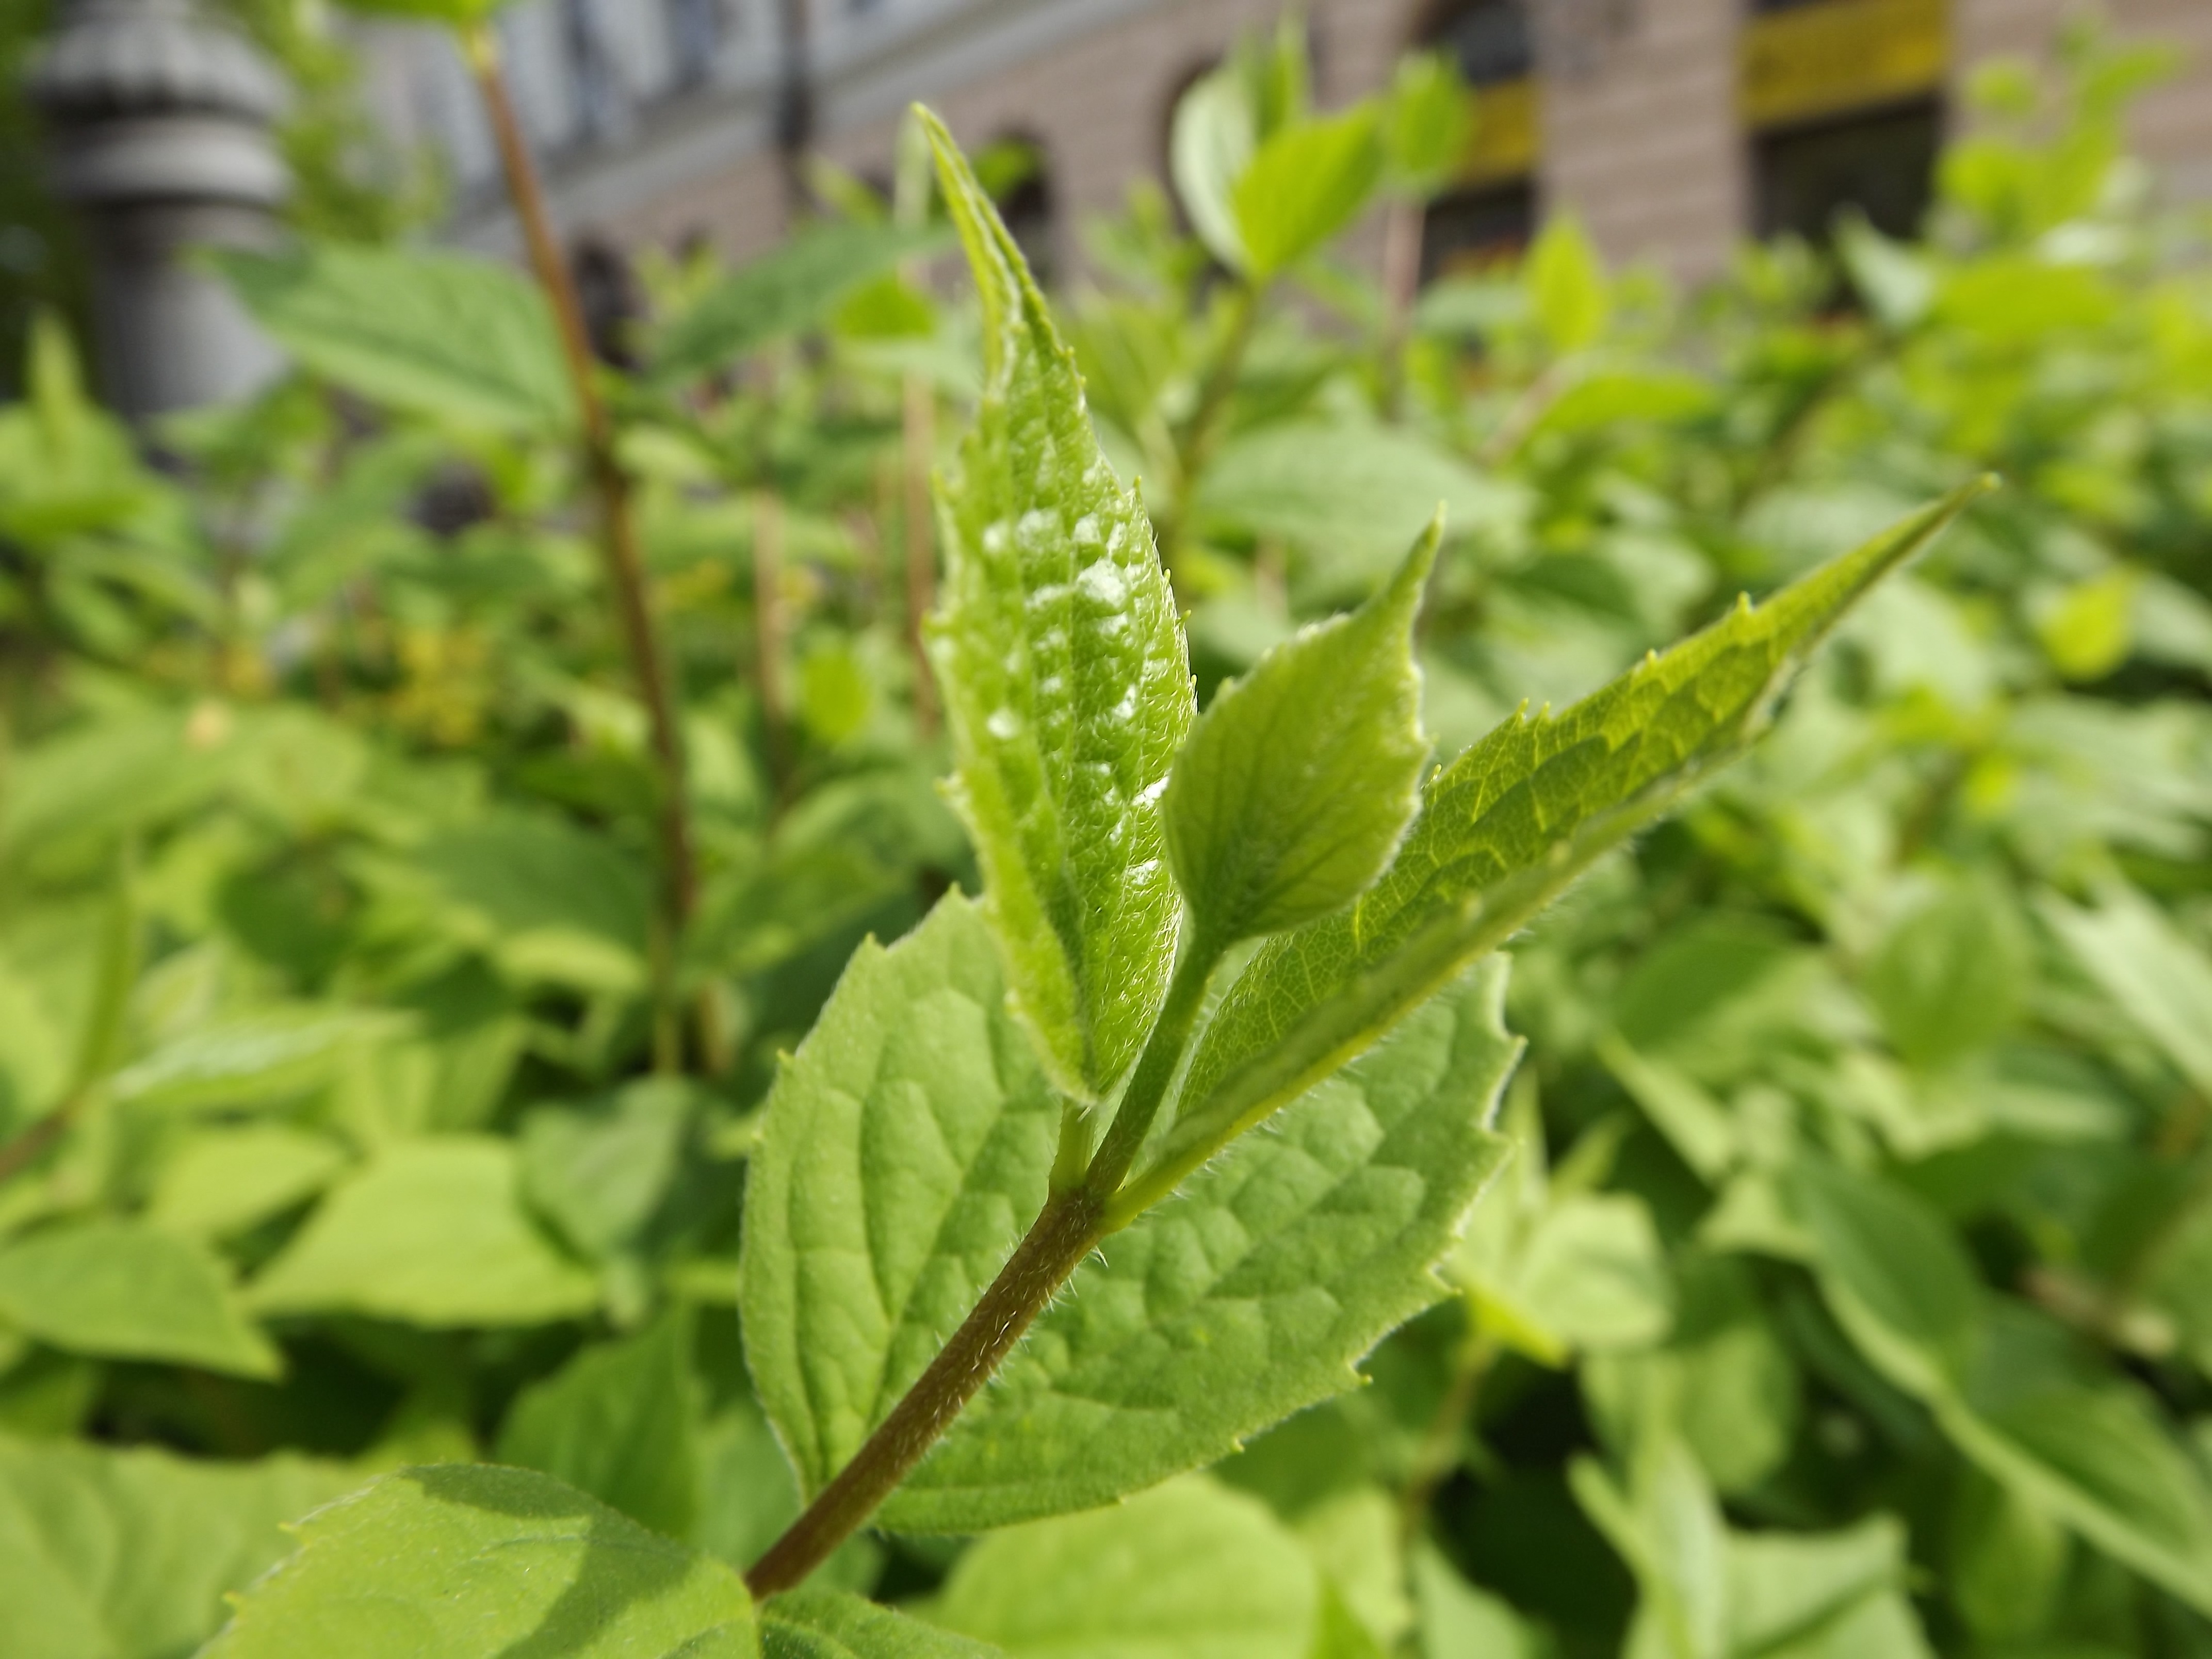
plant, leaf, flower, bush, foliage, food, green, herb, produce, vegetable, crop, macro, shrub, debrecen hungary, flowering plant, annual plant, land plant